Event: Nepal Earthquake
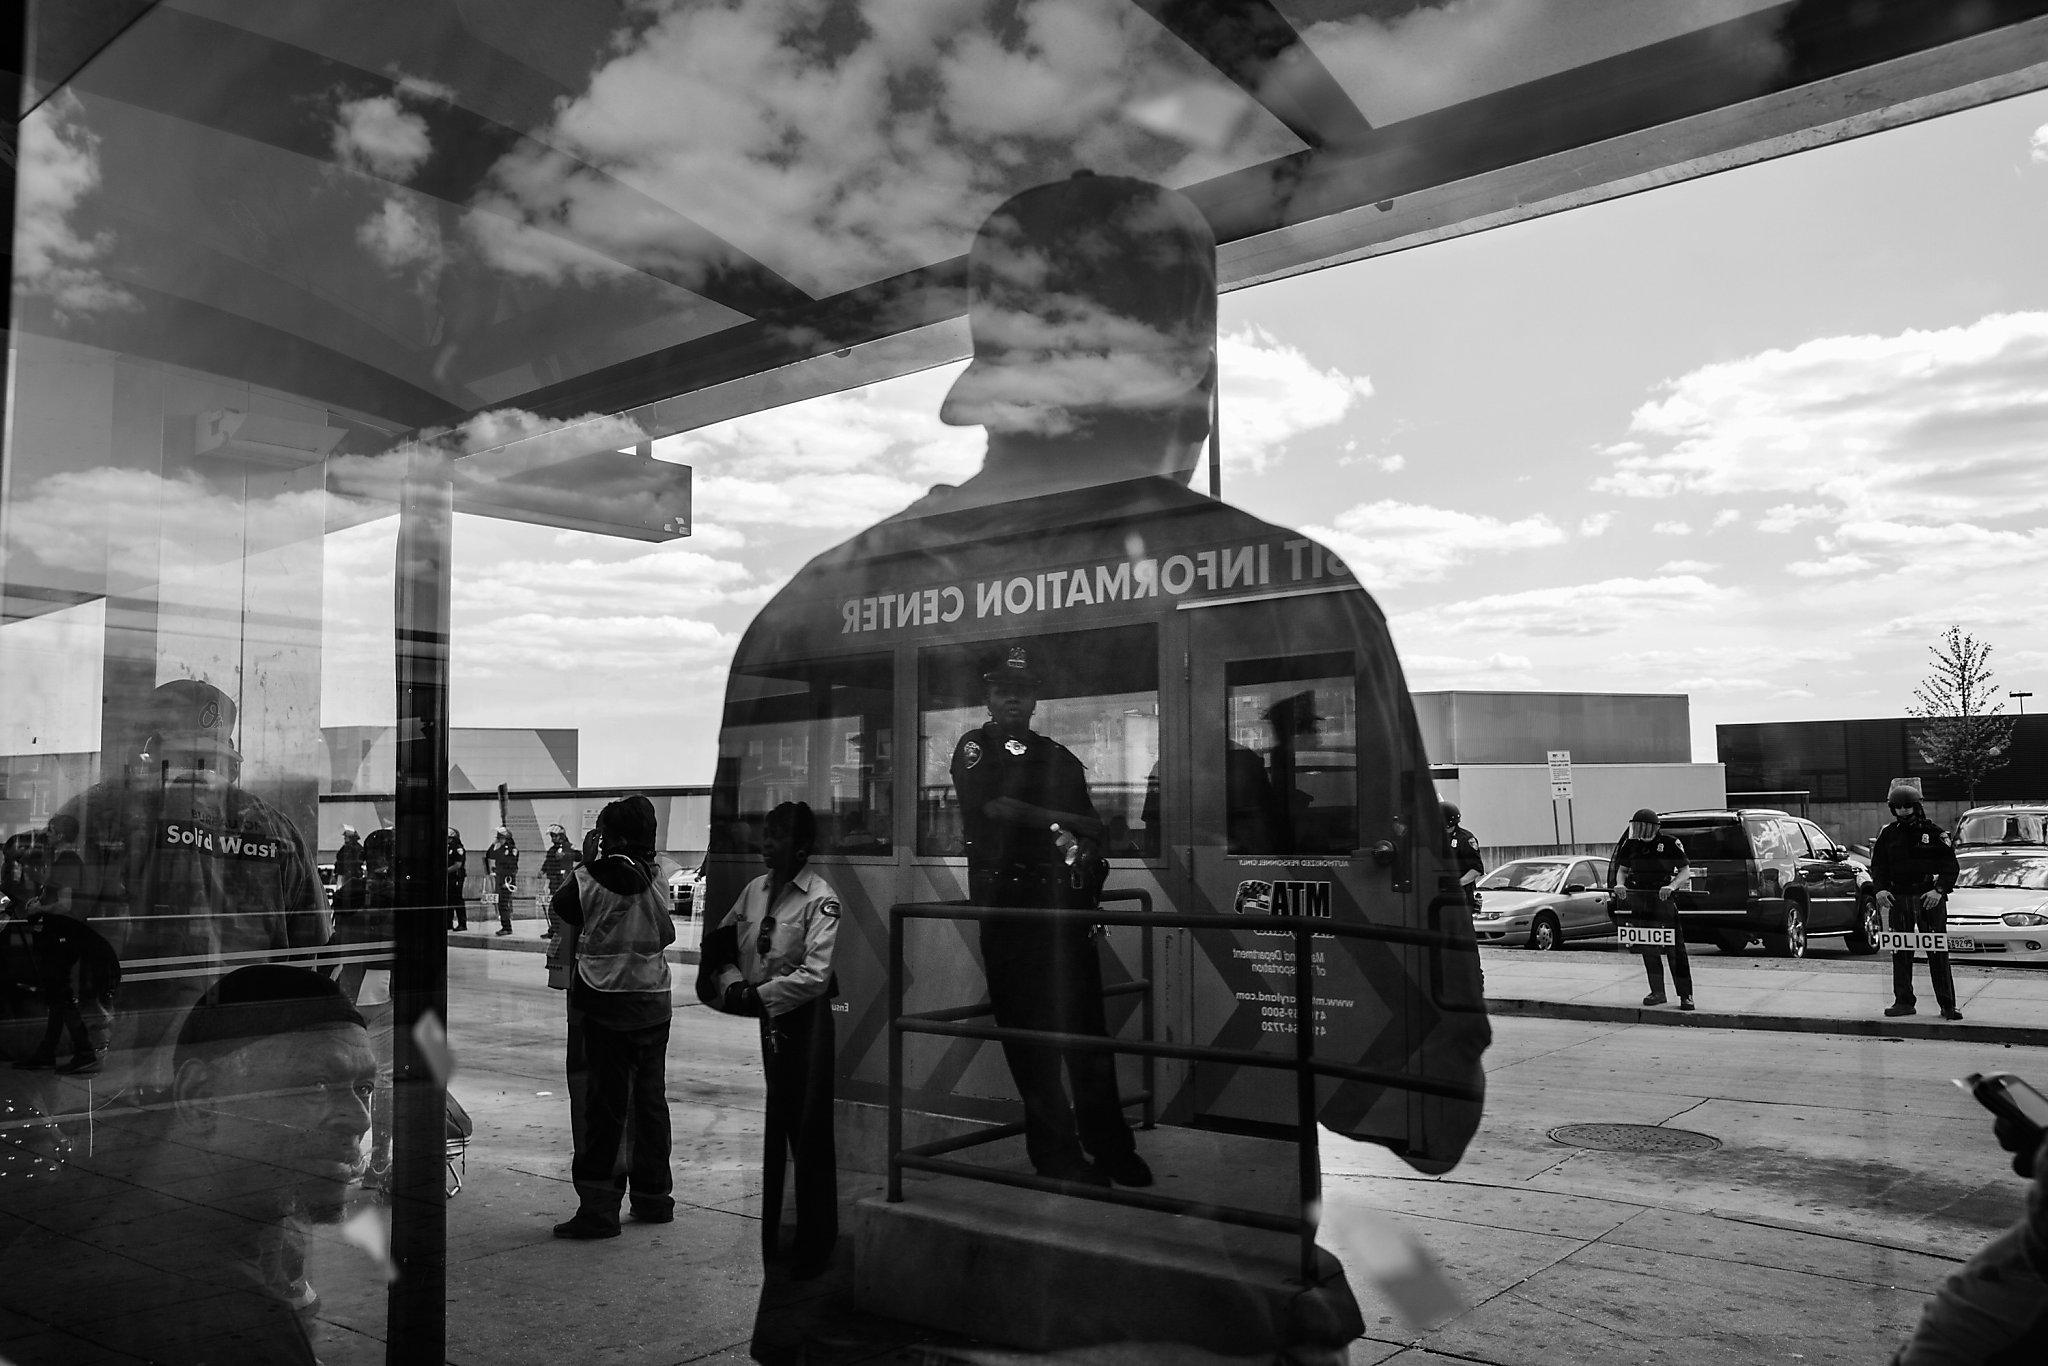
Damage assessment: no_damage